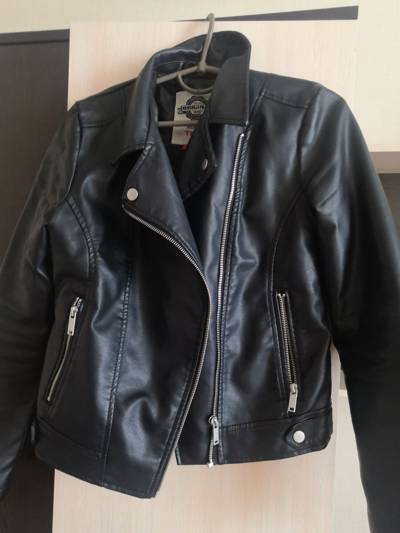
Waste category: clothes